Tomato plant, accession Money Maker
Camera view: vertical (180 deg); turntable rotation: 120 degrees
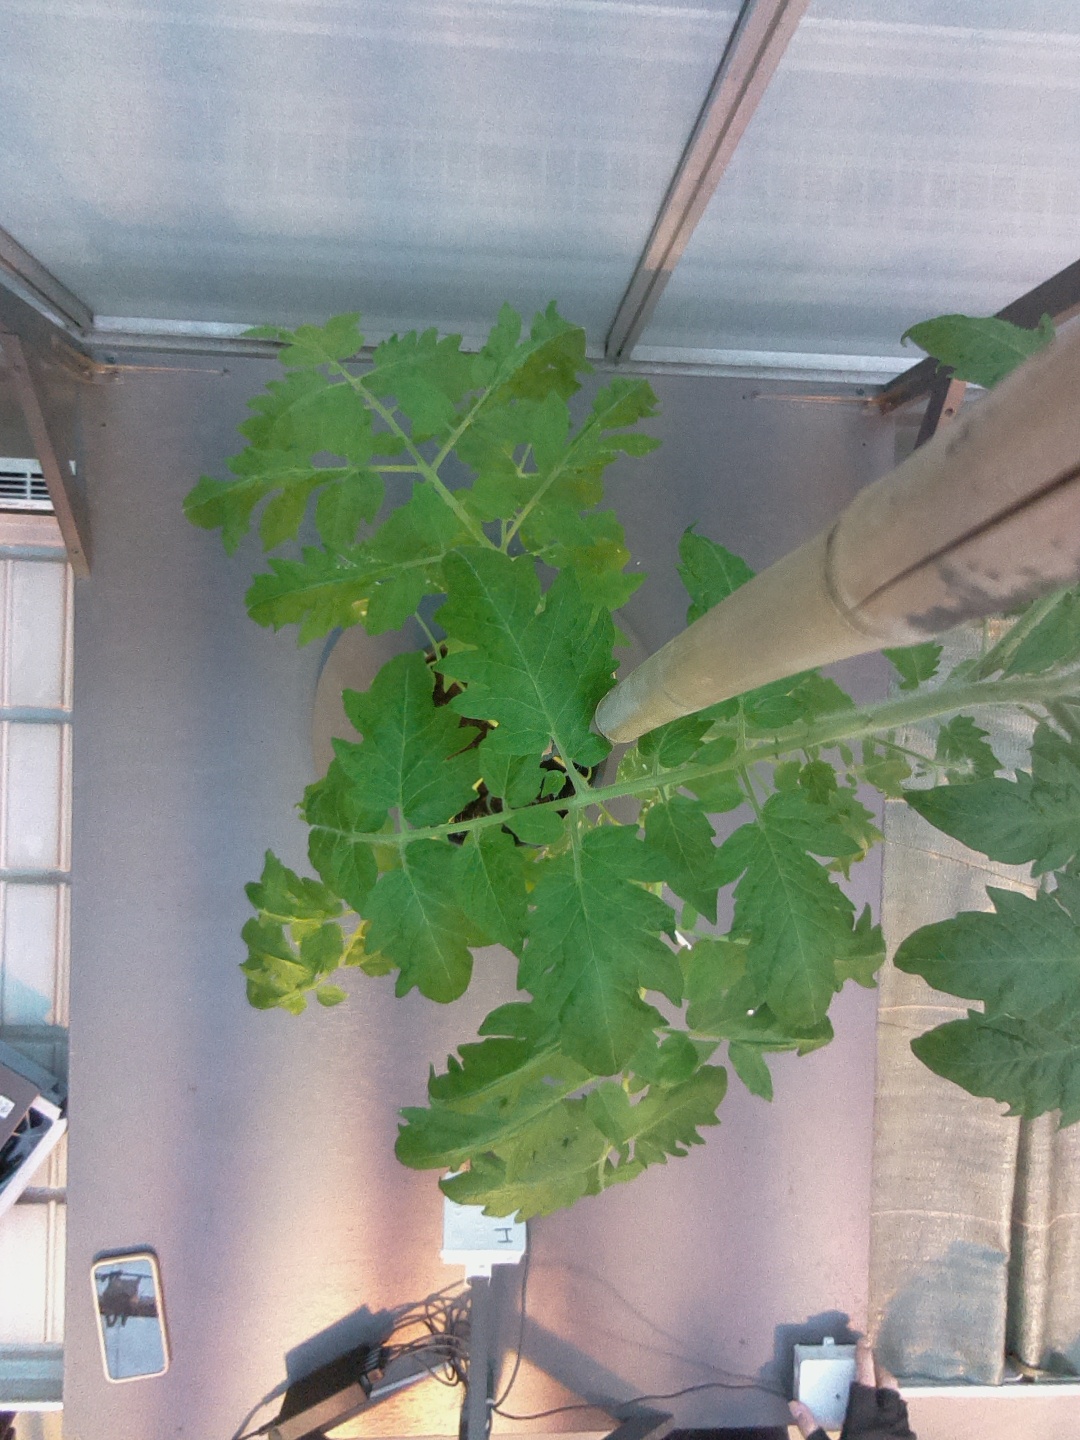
BBCH growth stage 65: Full flowering, 50%-60% of flowers open, first petals falling